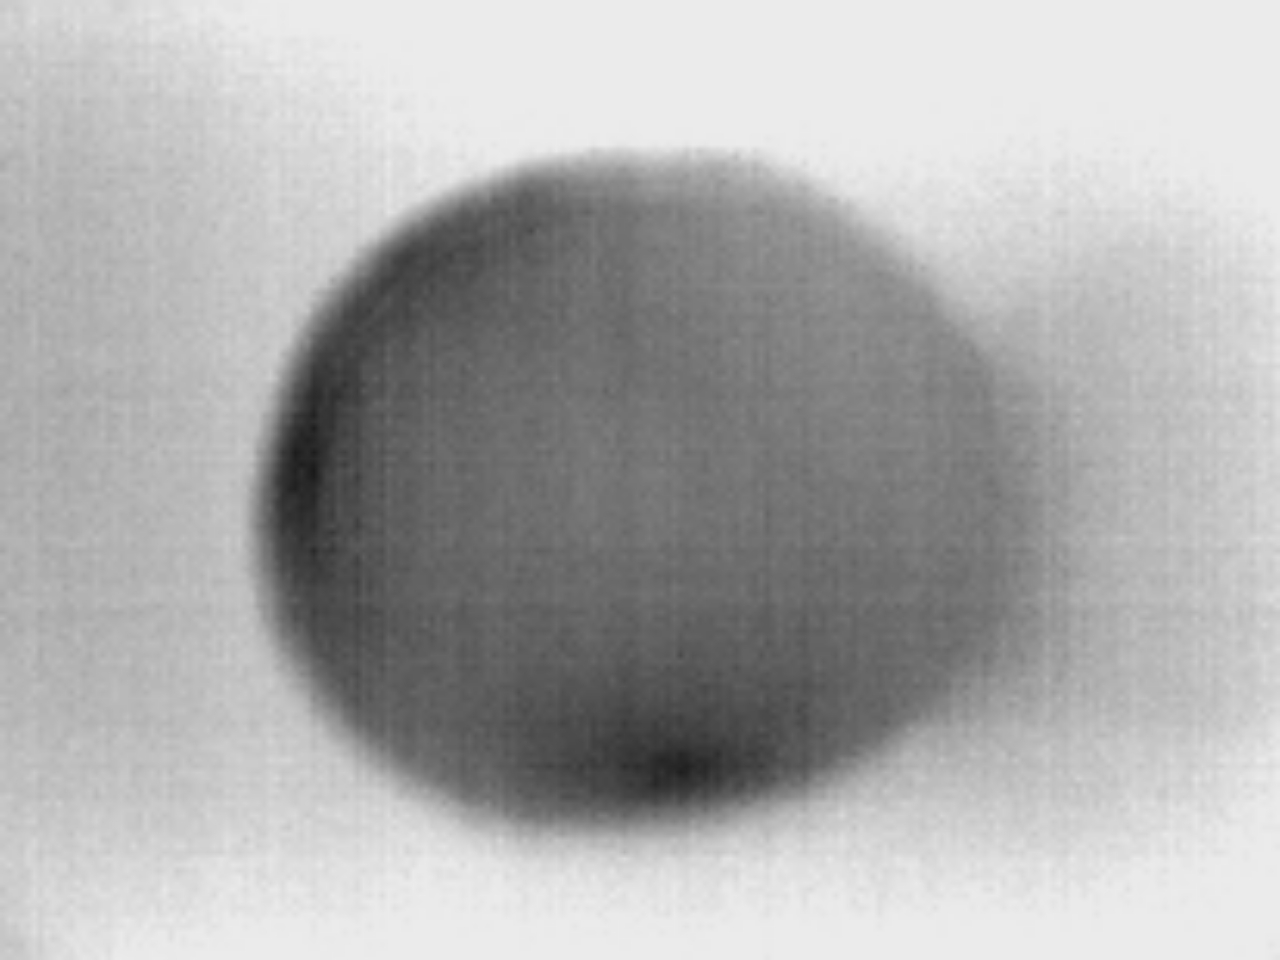
Label: Minor Defect